Caprice Italian Style

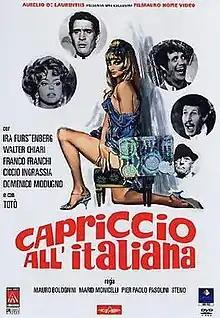
Film poster

Caprice Italian Style is a 1968 Italian comedy film directed by six different directors, including Mario Monicelli and Pier Paolo Pasolini. The film starred both Totò and the comic duo Franco and Ciccio.